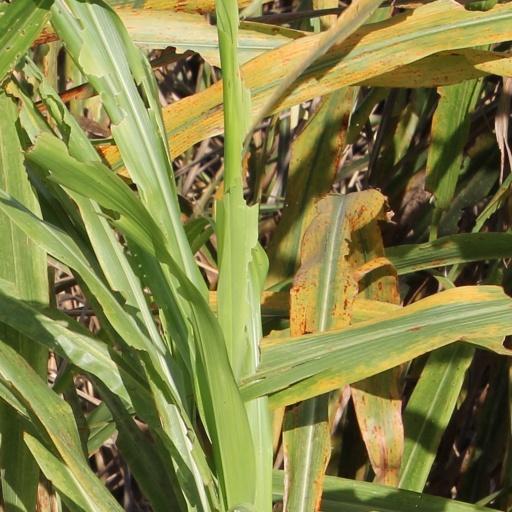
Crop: sorghum